Rebecca Peterson

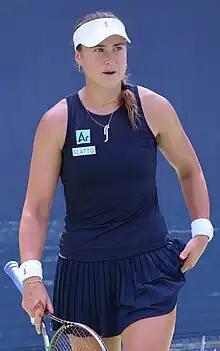
Peterson at the 2023 Washington

Rebecca Peterson (born 6 August 1995) is a Swedish professional tennis player. She has been ranked as high as world No. 43 in singles and No. 87 in doubles by the WTA.